Water Polo Federation of Armenia

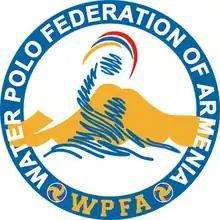
Water Polo Federation of Armenia logo

The Water Polo Federation of Armenia (WPFA), is the regulating body of water polo in Armenia, governed by the Armenian Olympic Committee. The Water Polo Federation of Armenia is a member of the European Swimming League and is affiliated with FINA. The headquarters of the federation is located in Yerevan.